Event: Nepal Earthquake
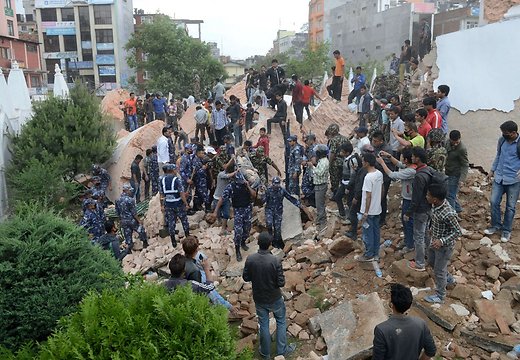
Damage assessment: damage